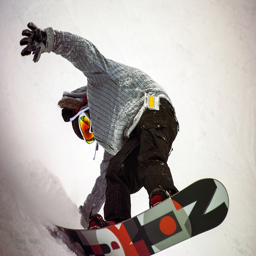
A person performs a stunt in the snow with a snowboard while wearing a sweater and gloves.
A person on a snow board in the snow.
Snow boarder sliding down hill in the snow
Person fully geared up and snowboarding leaning over to either fall or do a trick.
A person performing tricks on their snowboard on a steep hill.